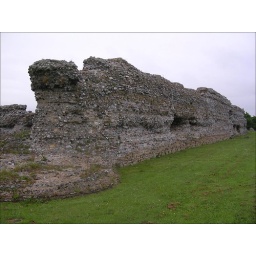
Southern curtain wall of the fort with the circular south-west corner tower in the foreground. Looking NE